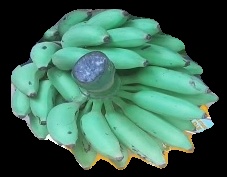
Variety: elakki-bale
Grade: grade2